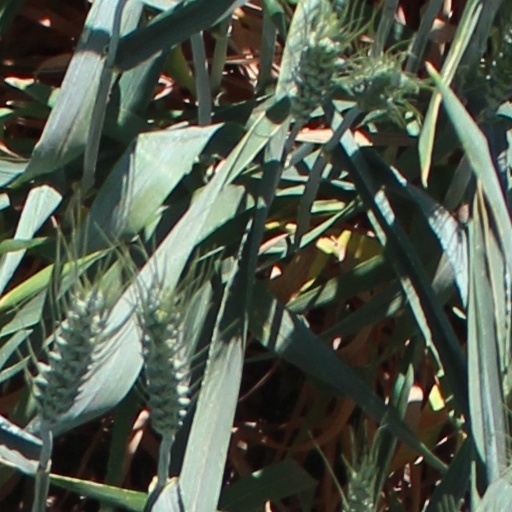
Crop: wheat